Question: Please indicate a possible affordance area of the cut_carrot that can be used for holding
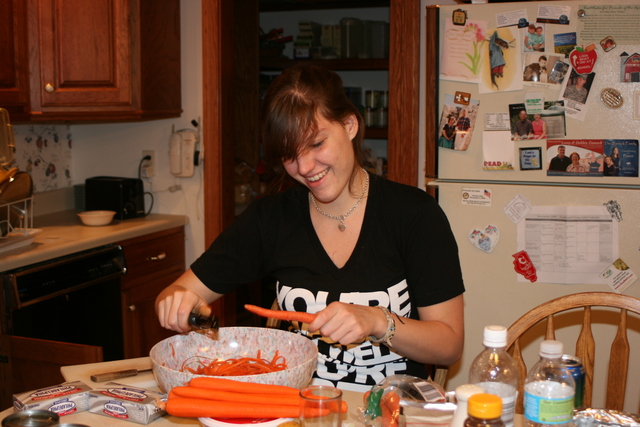
Answer: [189.53, 314.639, 225.034, 332.529]